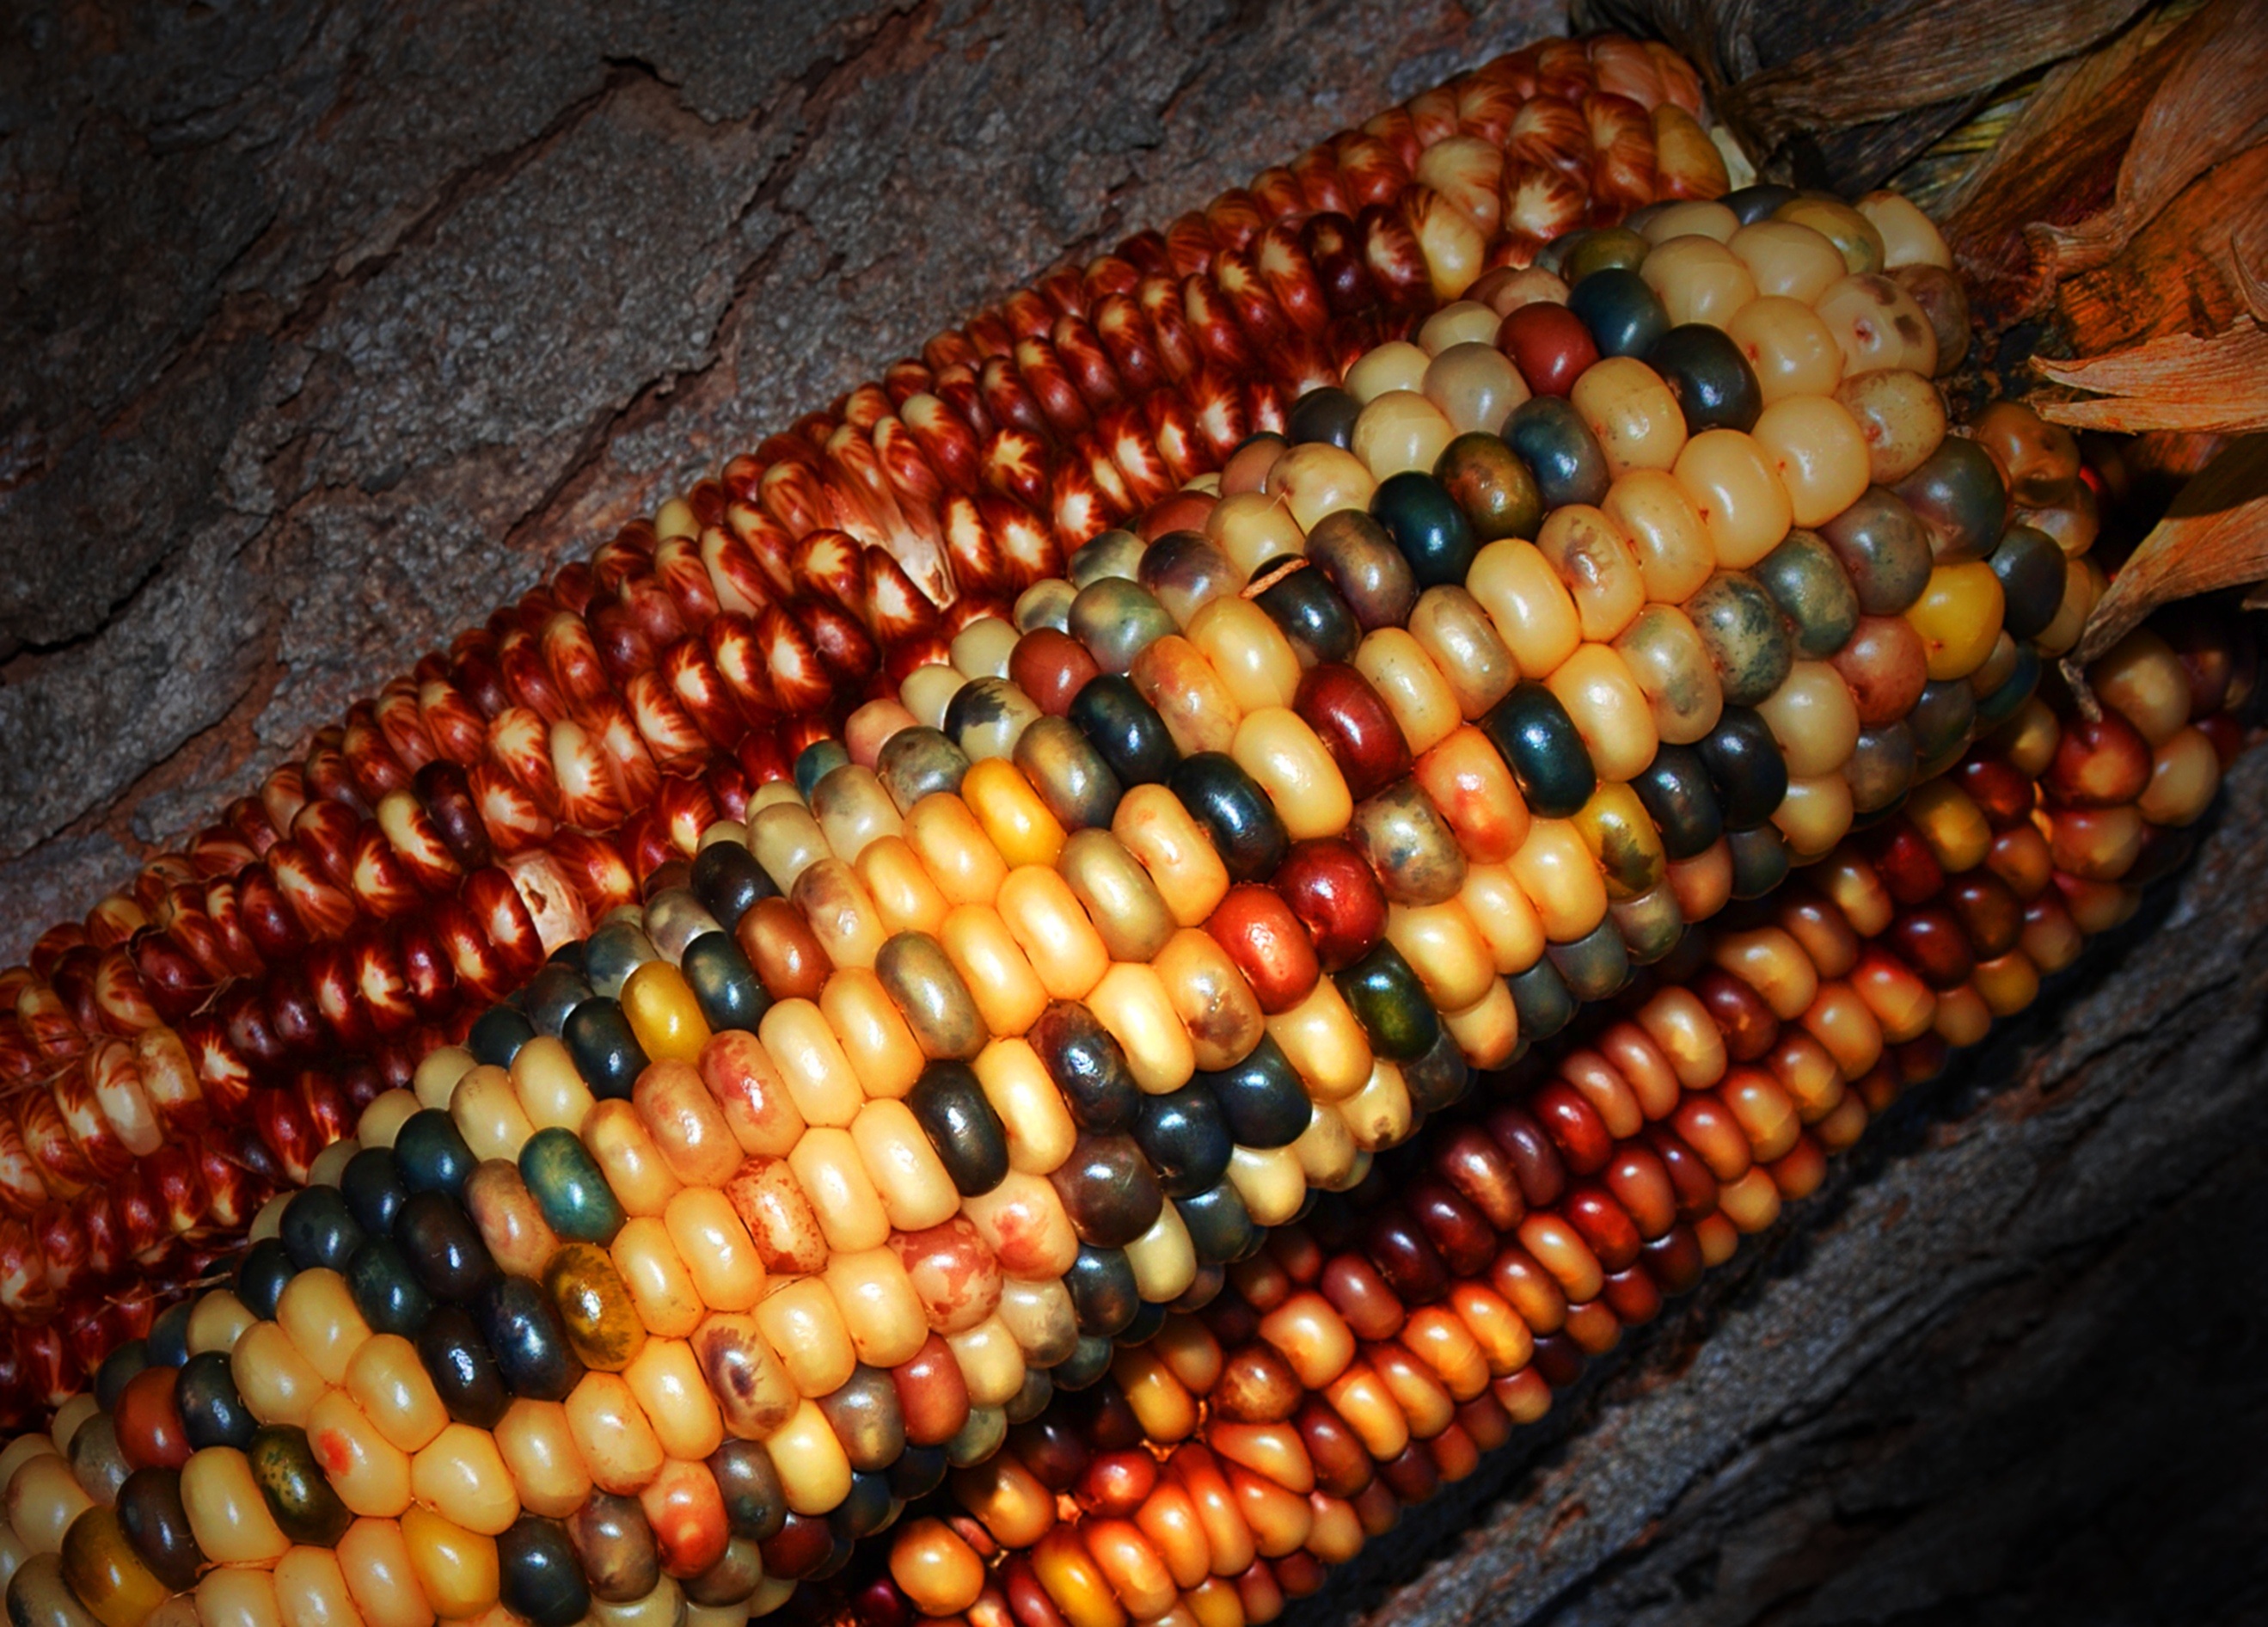
food, produce, crop, corn, agriculture, bead, jewellery, art, indian, decorate, corn on the cob, jewelry making, fashion accessory